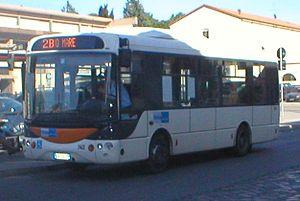
Le Rampini Alè est un midibus urbain et interurbain fabriqué par le constructeur italien Rampini S.p.A. nouvellement intégré dans I.I.A. - Industria Italiana Autobus S.p.A..
L'Autodromo Alè est un midibus urbain et interurbain fabriqué par le constructeur italien Autodromo à partir de 1999.